Malcolm's Ethiopian toad

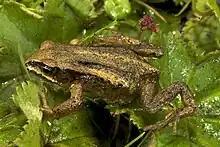
Altiphrynoides malcolmi.

Malcolm's Ethiopian toad or the Ethiopian mountain toad (Altiphrynoides malcolmi) is a species of toad in the family Bufonidae endemic to the Bale Mountains of Ethiopia. Its natural habitats are "Astropanax"–"Hagenia"–"Hypericum" montane forests and Afro-alpine moorland, and the transition zone in between. It is threatened by habitat loss and is listed by the IUCN as being an "endangered species".